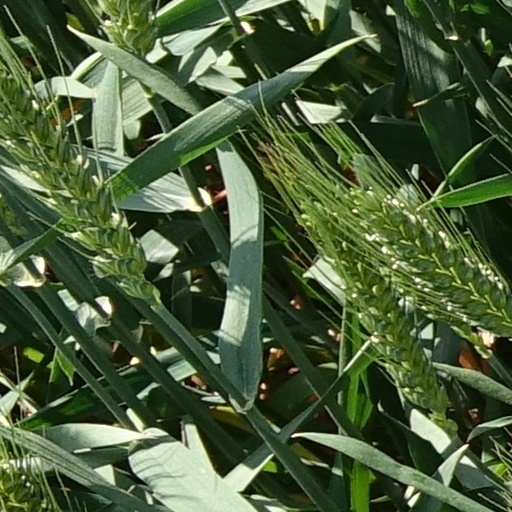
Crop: wheat